List of birds of India

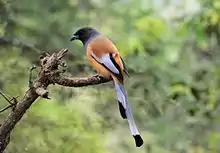
Rufous treepie

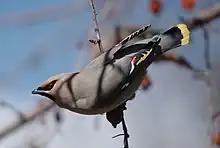
Bohemian waxwing

Most of the members of this family are found in the New World. However, the shrike-babblers and erpornis, which only slightly resemble the "true" vireos and greenlets, are found in South East Asia.